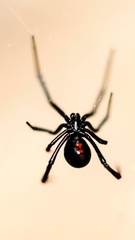
Species: Lactrodectus_hesperus